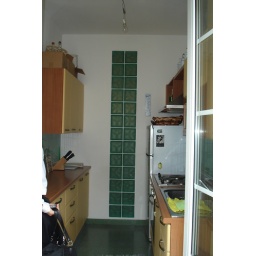
Fully equipped kitchen, taken from balcony thru the french doors. Glass block is in bathroom nbr one.